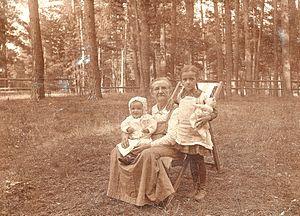
Été 1917 proche de Moscou. Une babouchka allemande et ses deux petites-filles dans le parc de la datcha. Les enfants ont quittés la Russie avec leurs parents dans des circonstances traumatiques, probablement en 1921
La révolution russe est l’ensemble des événements ayant conduit en février 1917 au renversement spontané du régime tsariste de Russie, puis en octobre de la même année à la prise de pouvoir par les bolcheviks et à l’installation d’un régime léniniste. Cette dernière débouche sur une guerre civile d'une grande violence, opposant les bolcheviks aux Armées blanches et à un ensemble d'autres adversaires. Le conflit est accompagné d'un effondrement de l'économie russe, qui avait débuté pendant la Première guerre mondiale, et d'une famine particulièrement meurtrière : il s'achève par la victoire des bolcheviks et par la reconstitution, sous l'égide de l'URSS, de la majorité des territoires de l'ex-empire. La révolution en Russie donne également naissance au communisme, au sens contemporain du terme.